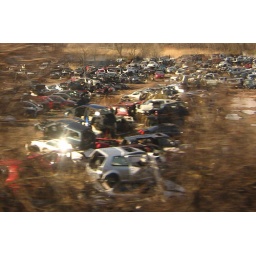
Junk yard full of dead cars visible from the train tracks somewhere in Connecticut in the vicinity of New Haven.